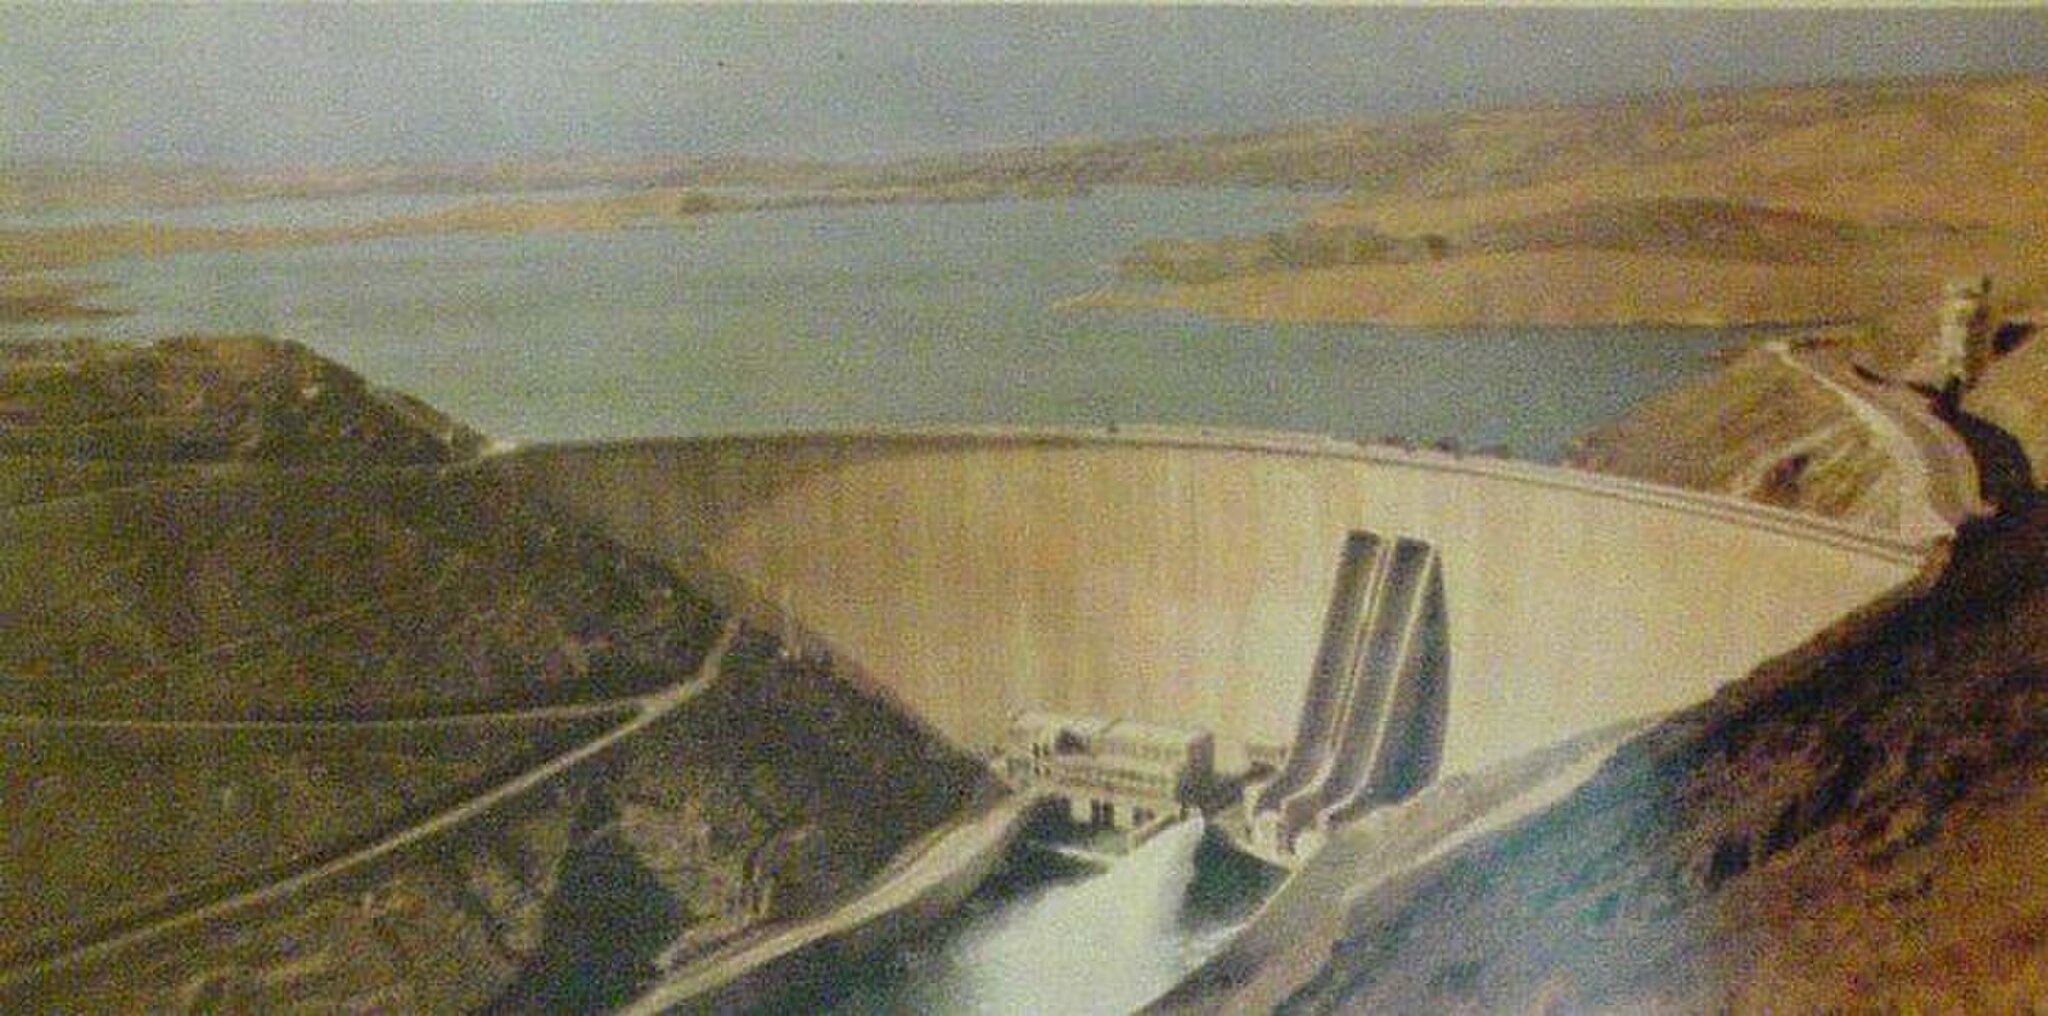
Title: Shah Abbas the Great dam in 1971
Description: A page from the book Files from The Land of Kings (1971)
Date: circa 1971
Categories: Chadegan Dam, Extracted images, PD-Art (PD-Iran), Template Unknown (author), 1971 in Isfahan, PD-Art missing SDC copyright status, Files from The Land of Kings